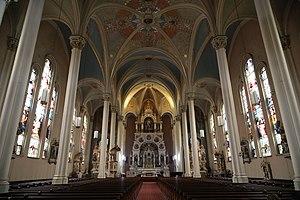
L'église Saint-Michel est une église catholique historique de Chicago située dans le quartier de Old Town, dans la vieille ville. Elle est desservie par les rédemptoristes. Cette église imposante de style néoroman se trouve à l'angle d' Eugenie Street et de Cleveland Street.